Ruyi Bridge

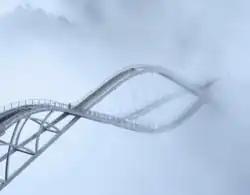
Ruyi Bridge

Ruyi Bridge is a footbridge in Taizhou, Zhejiang, China, made up of three bridges. It is a pedestrian bridge which was built to cross the Shenxianju Valley and it features a glass-bottomed walkway. The unusual curved walkways are designed to look like a Chinese ruyi.